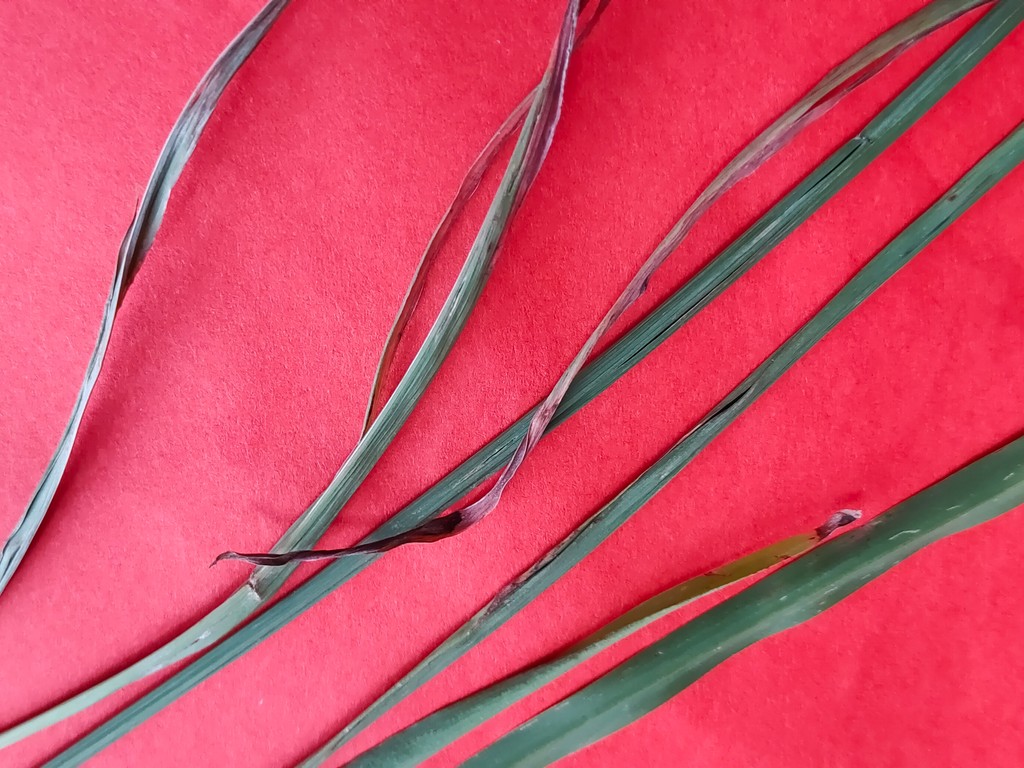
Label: Unhealthy